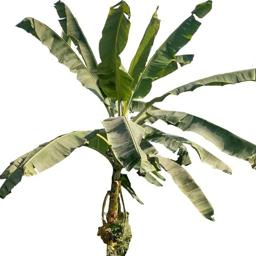
Label: MALBHOG LEAF